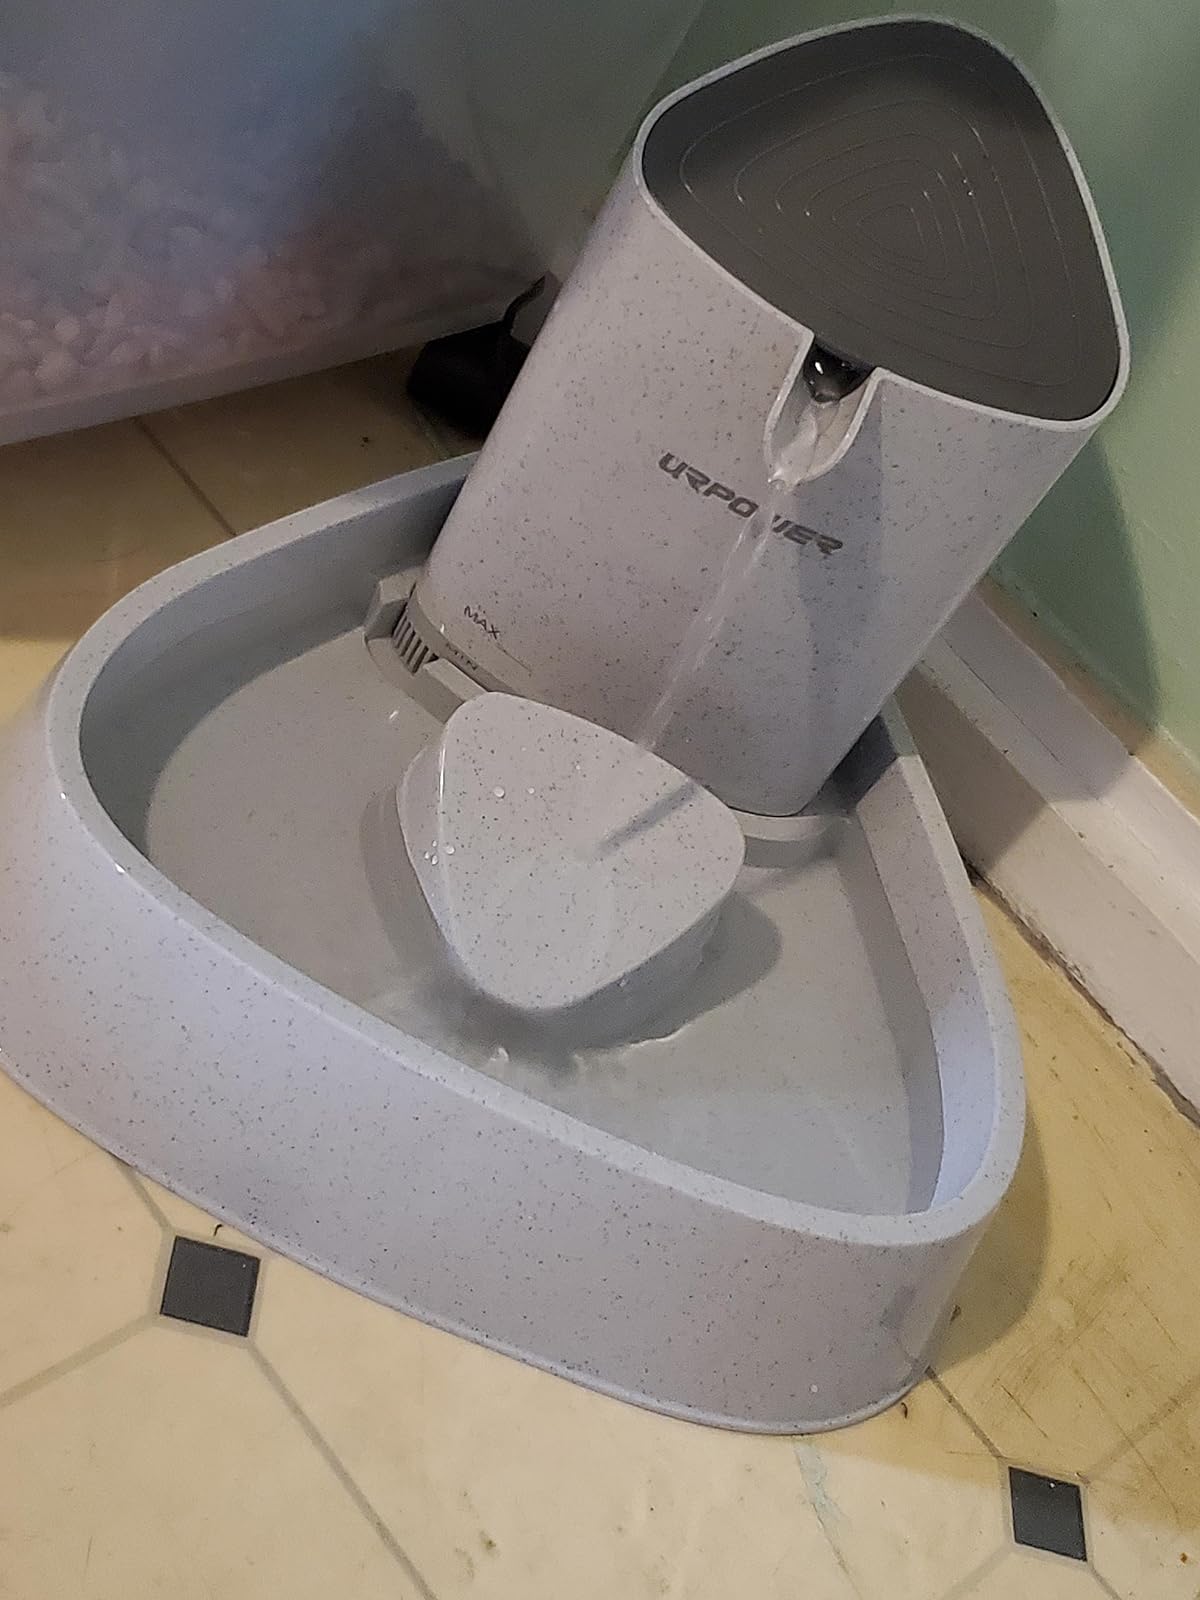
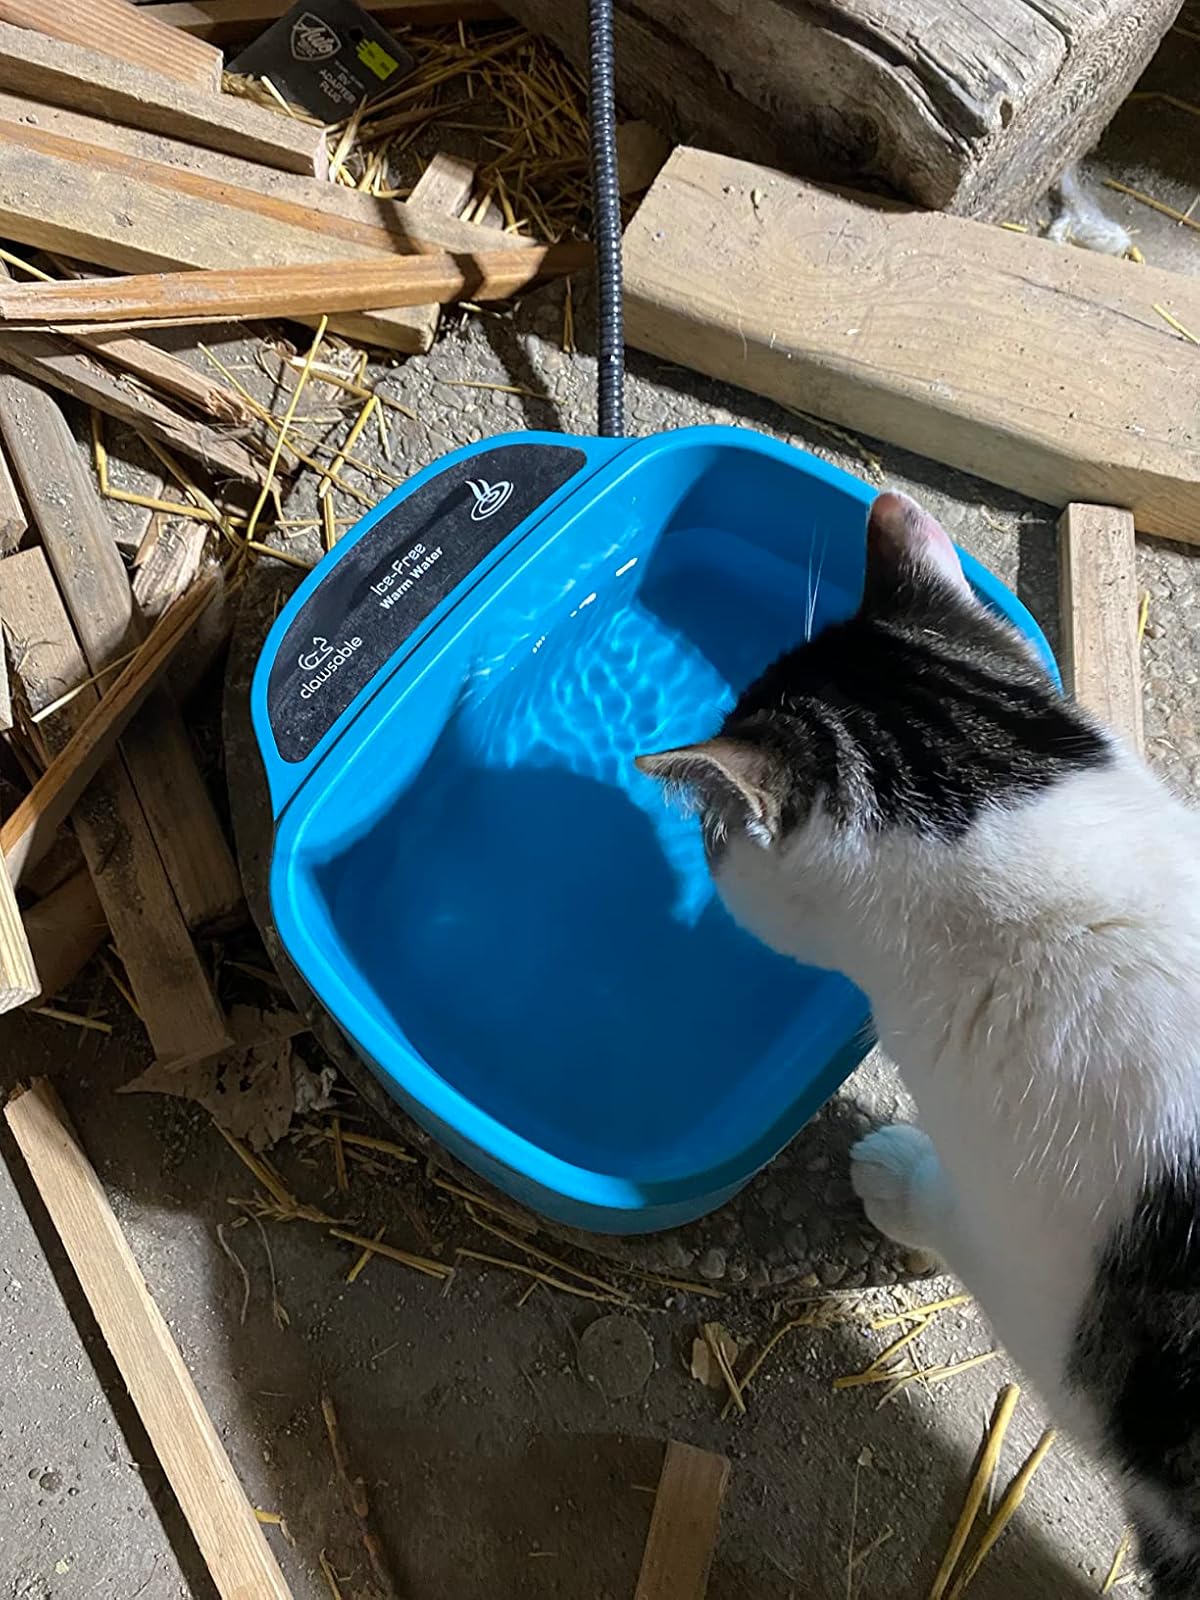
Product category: items_bowl
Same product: no